Marcus Junius Brutus

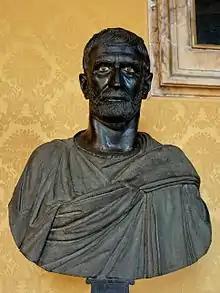
The "Capitoline Brutus", supposedly depicting Brutus' ancestor Lucius Junius Brutus, who expelled the kings from Rome.

Marcus Junius Brutus belonged to the illustrious plebeian gens Junia. Its semi-legendary founder was Lucius Junius Brutus, who played a pivotal role during the overthrow of Tarquinius Superbus, the last Roman king, and was afterward one of the two first consuls of the new Roman Republic in 509 BC, taking the opportunity also to have the people swear an oath never to have another king in Rome.